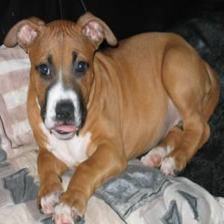
Species: dog
Breed: american pit bull terrier